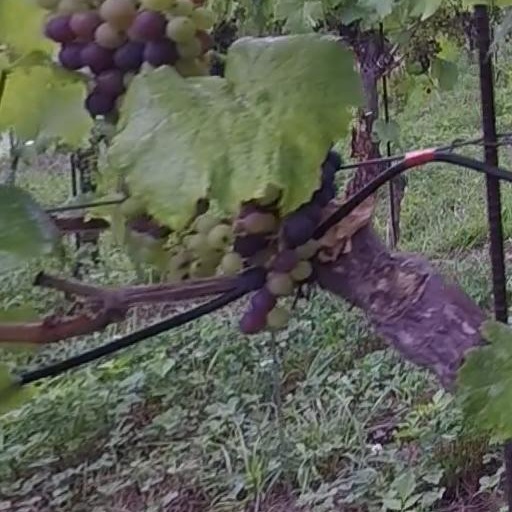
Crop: grape